Pierre de Ronsard

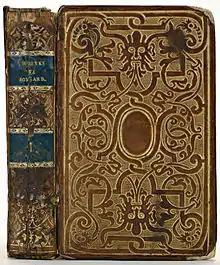
A 1571 book of Ronsard's works

His apparently promising diplomatic career was cut short by an attack of deafness following a 1540 visit, as part of legation to Alsace, that no physician could cure; he would subsequently determine to devote himself to study. The institution he chose for the purpose among the numerous schools and colleges of Paris was the Collège Coqueret, the principal of which was Jean Daurat — afterwards the "dark star" (as he has been called from his silence in French) of the Pléiade, and already an acquaintance of Ronsard's from having held the office of tutor in the Baïf household. Antoine de Baïf, Daurat's pupil, accompanied Ronsard; Remy Belleau shortly followed; Joachim du Bellay, the second of the seven, joined not much later. Muretus (Marc Antoine de Muret), a great scholar and by means of his Latin plays a great influence in the creation of French tragedy, was also a student here.